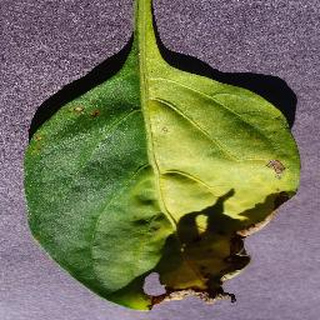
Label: bell_pepper_bacterial_spot